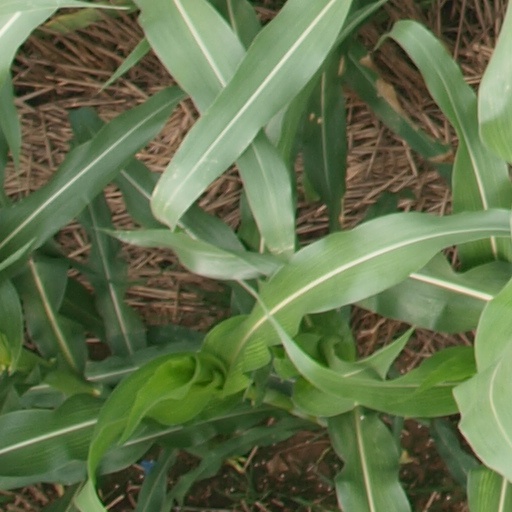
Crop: maize; corn